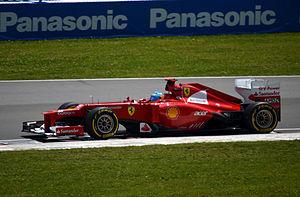
Le Grand Prix automobile du Canada 2012, disputé le 10 juin 2012 sur le circuit Gilles-Villeneuve, est la 865ᵉ épreuve du championnat du monde de Formule 1 courue depuis 1950. Il s'agit de la quarante-deuxième édition du Grand Prix du Canada comptant pour le championnat du monde de Formule 1, la trente-troisième disputée à Montréal, et de la septième manche du championnat 2012.